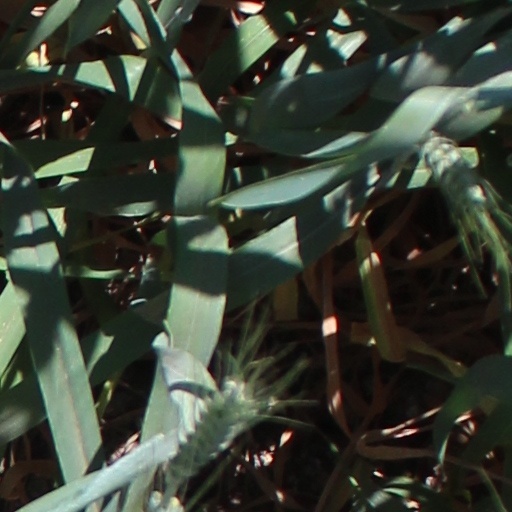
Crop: wheat